Media coverage of the Israeli–Palestinian conflict

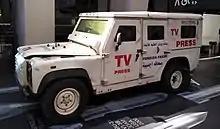
A Reuters armored vehicle that was damaged while reporting on the conflict in 2006, pictured on display at the Imperial War Museum in London.

Media coverage of the Israeli–Palestinian conflict has been said, by both sides and independent observers, to be biased. This coverage includes news, academic discussion, film, and social media. These perceptions of bias, possibly exacerbated by the hostile media effect, have generated more complaints of partisan reporting than any other news topic and have led to a proliferation of media watchdog groups.